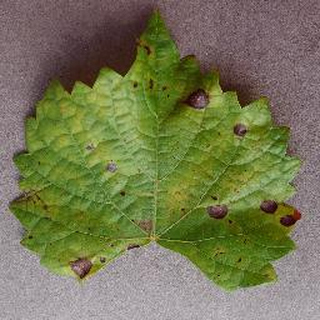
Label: grape_black_rot